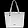
Label: Bag